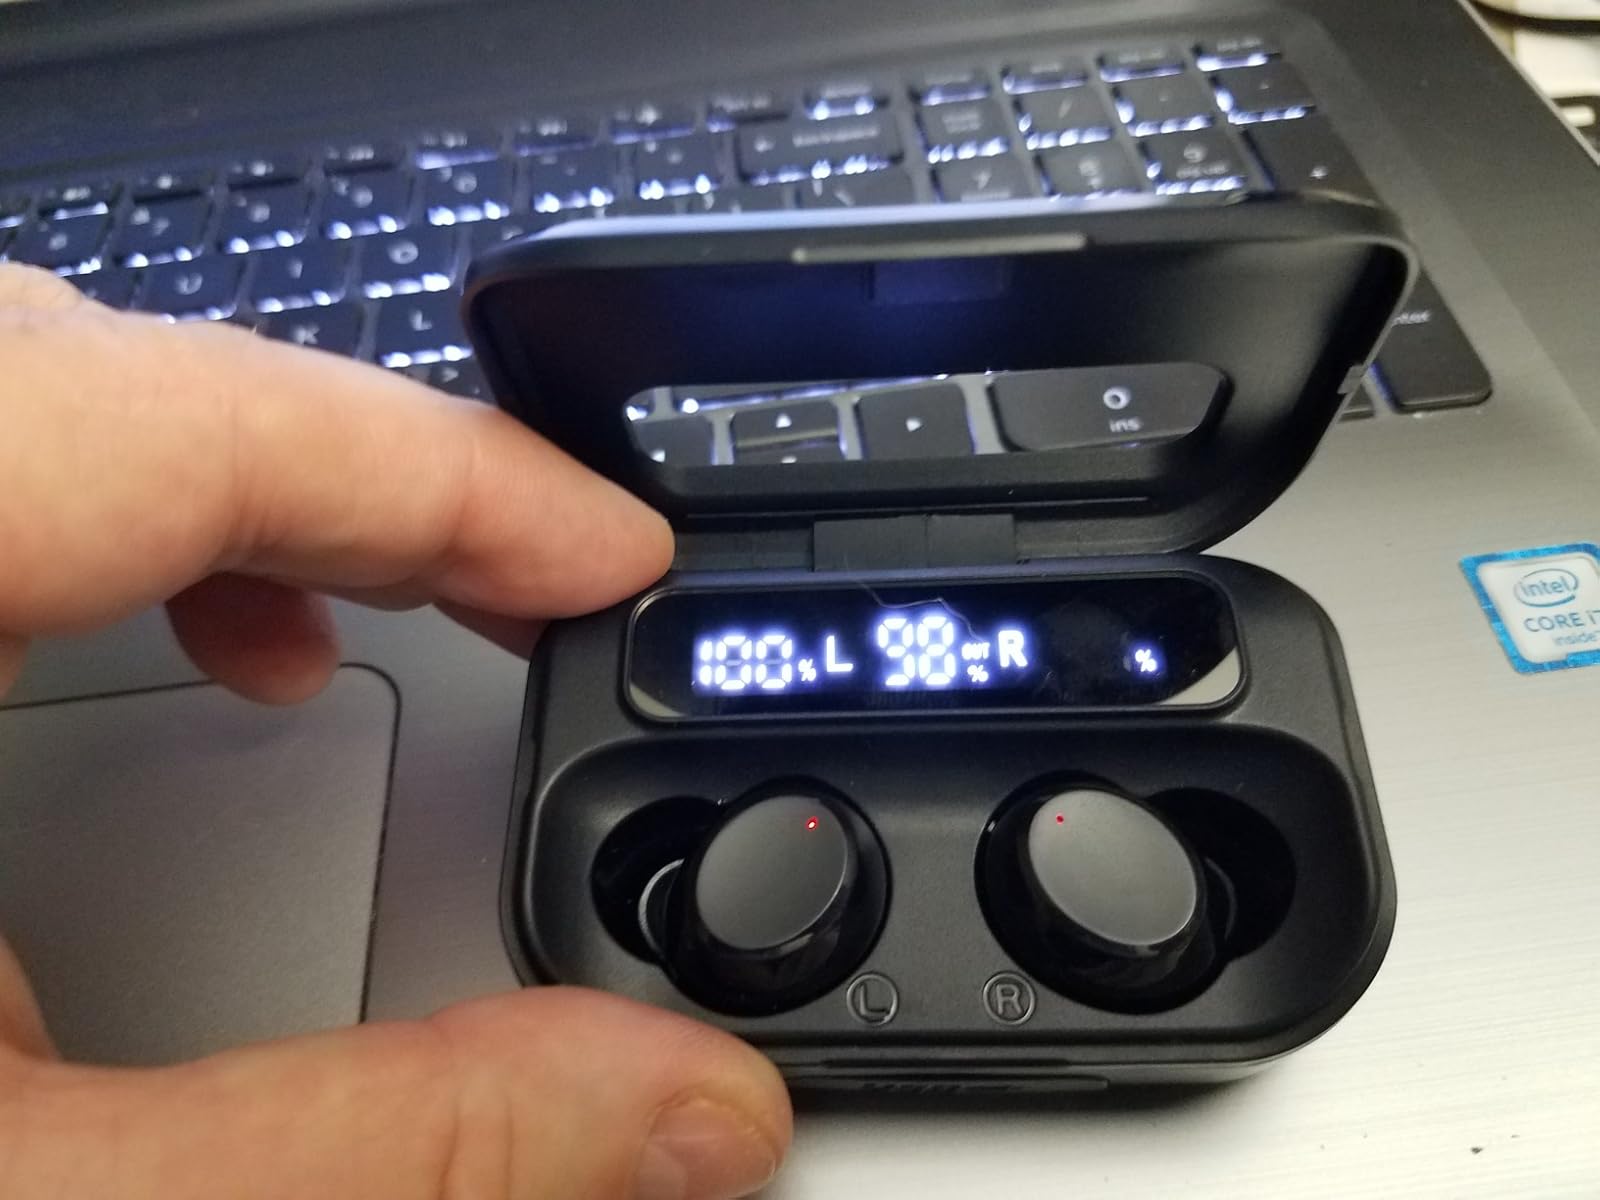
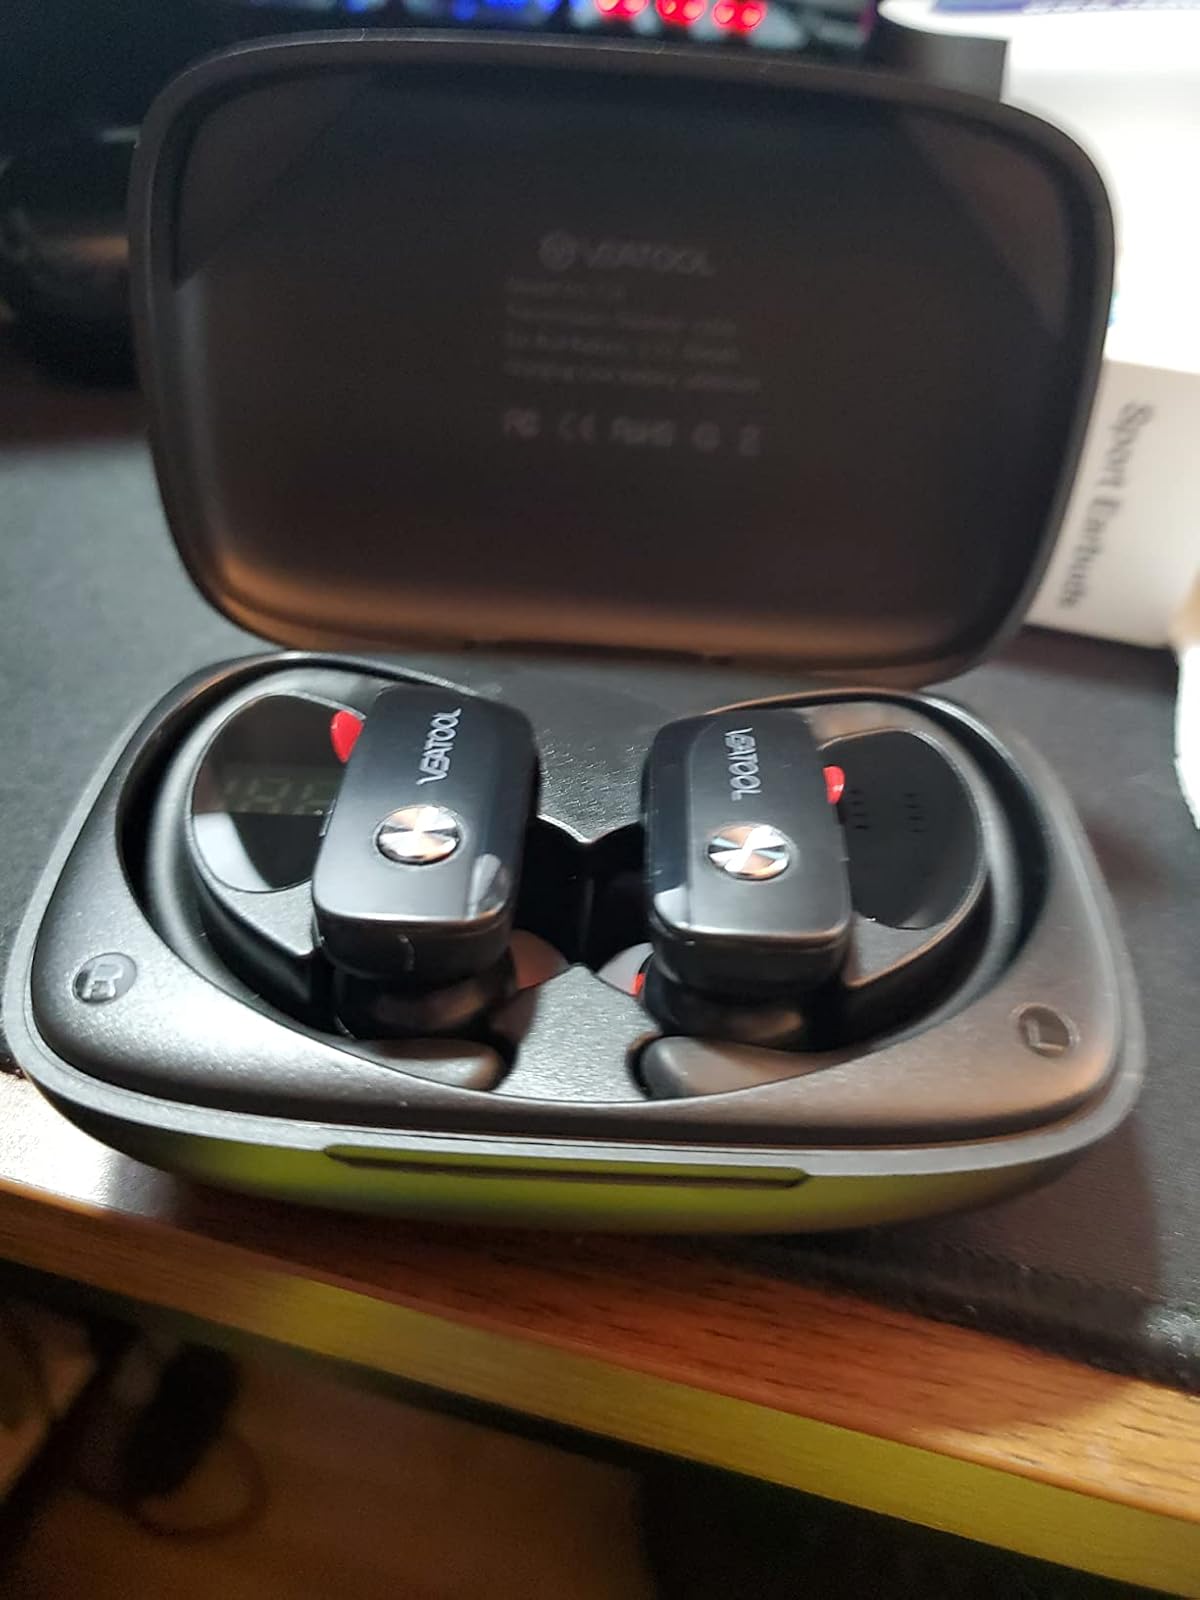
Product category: earbuds
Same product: no